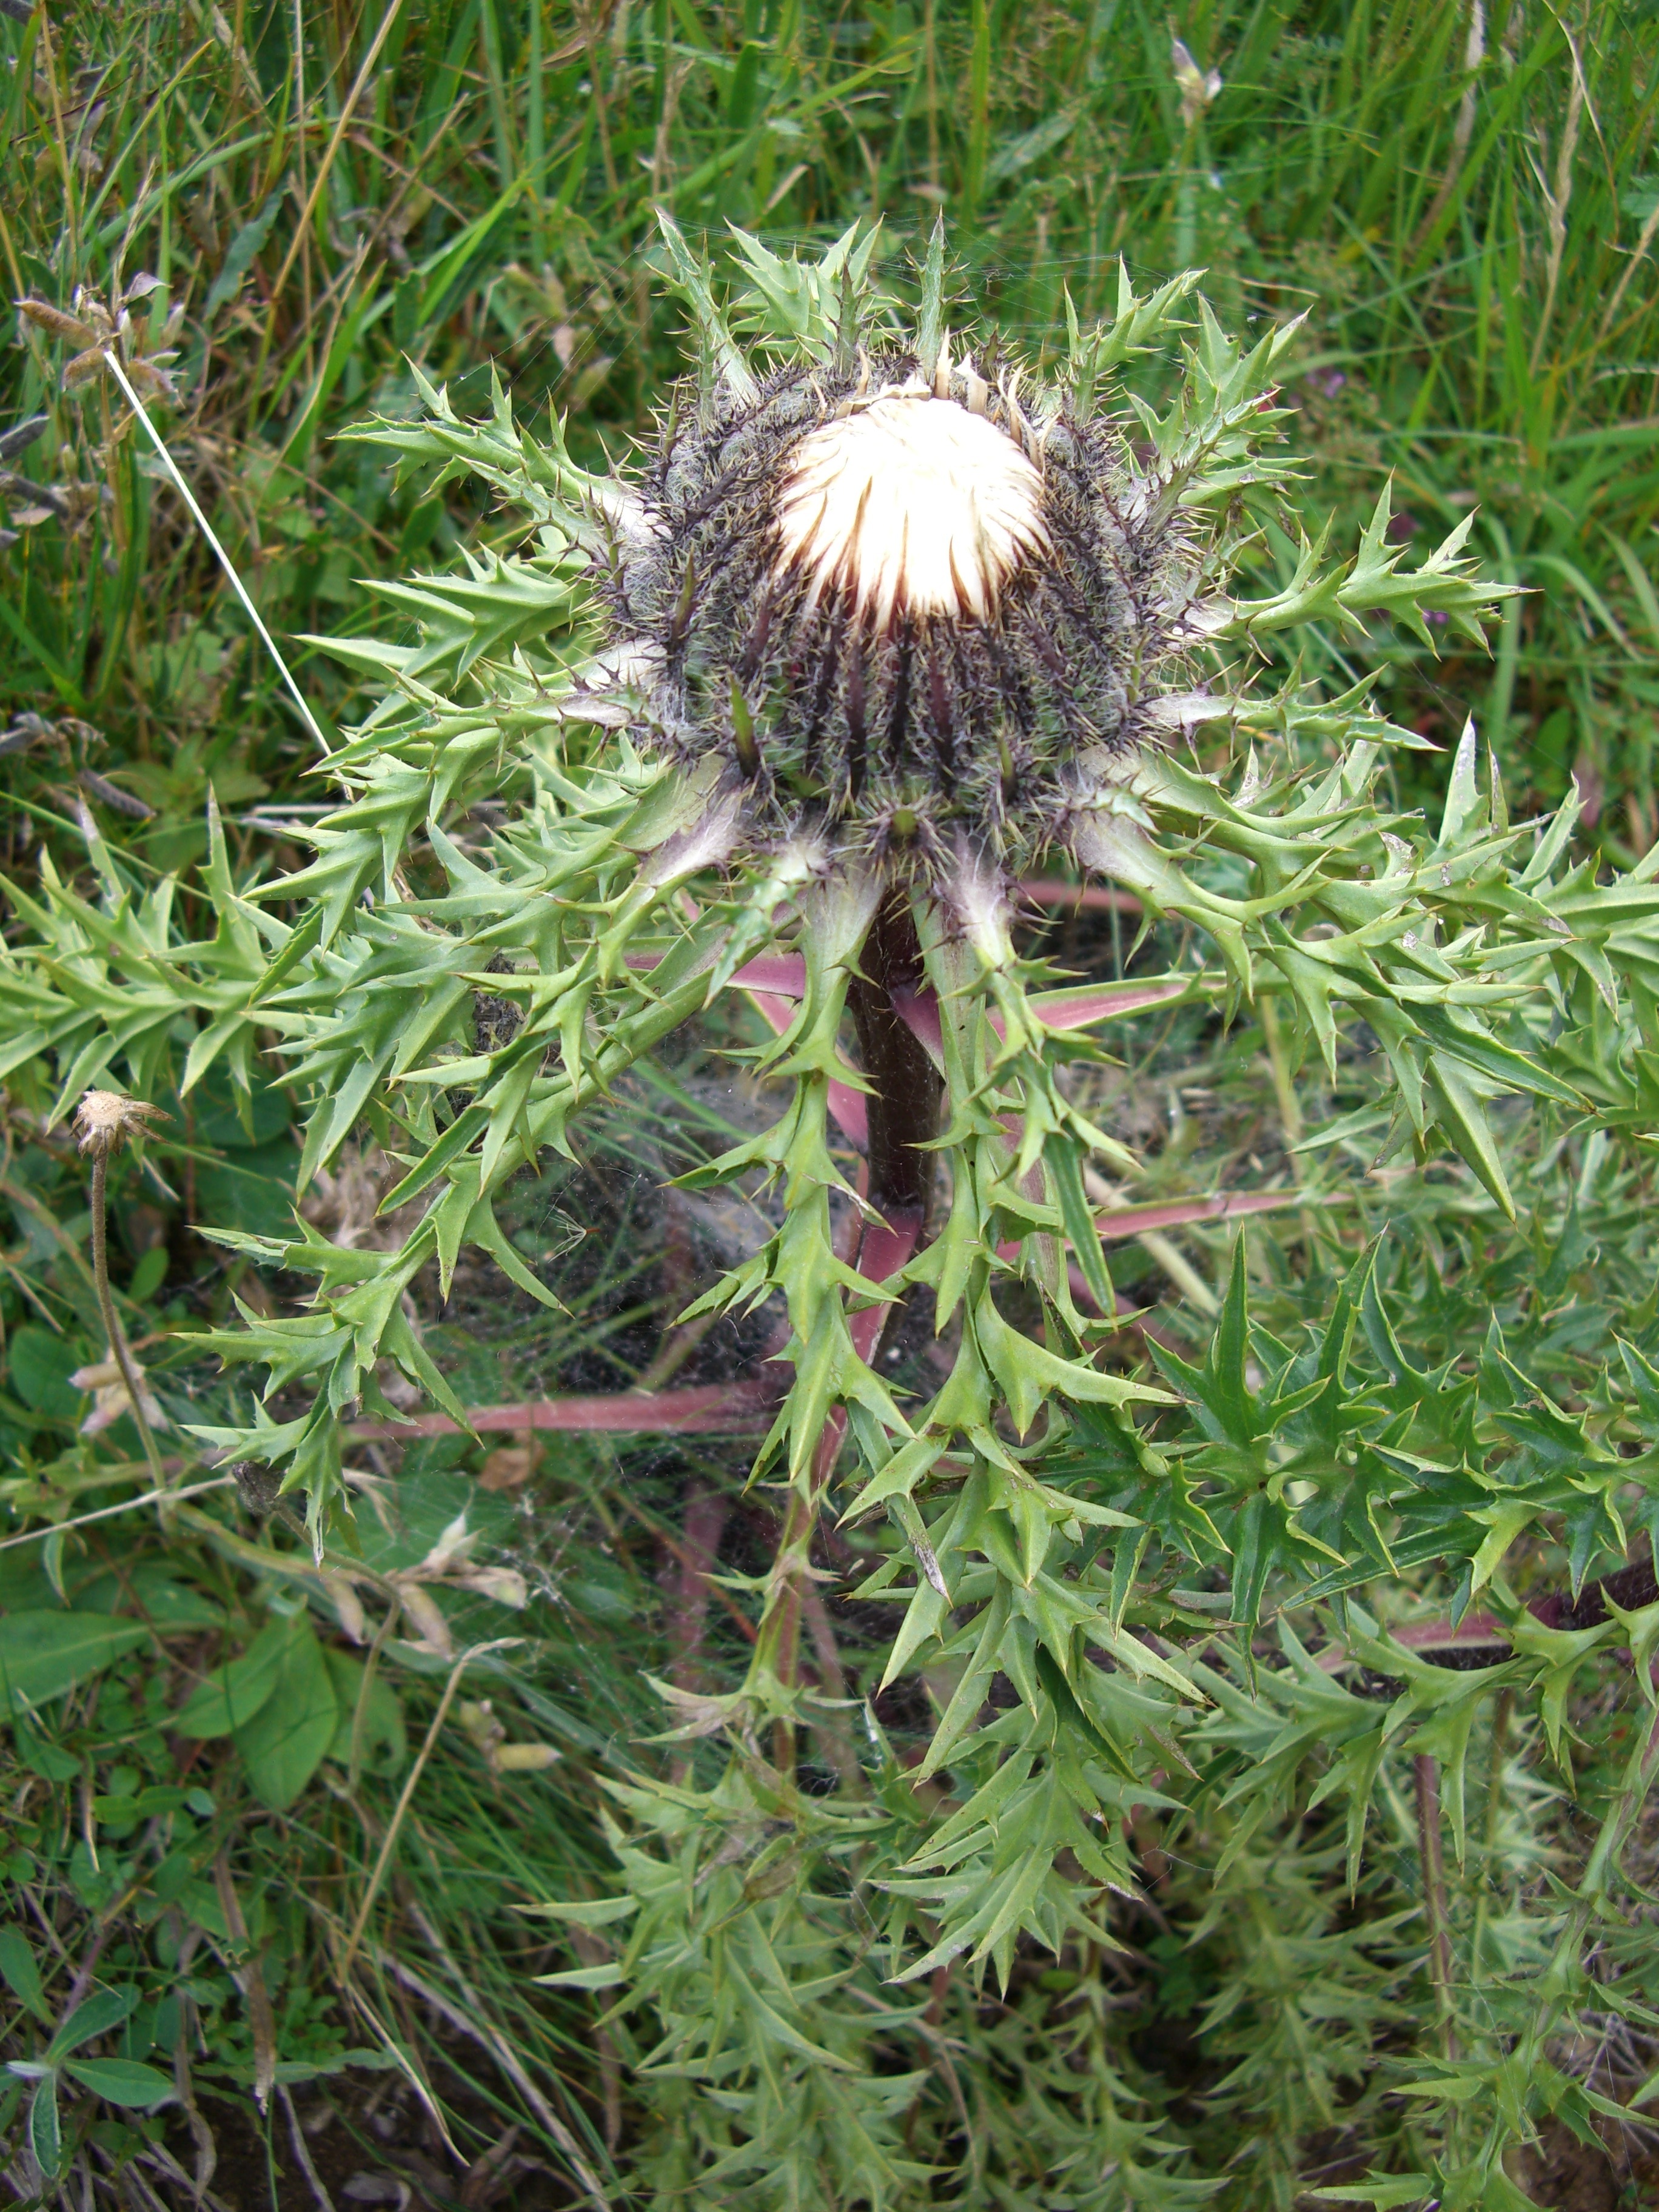
grass, prickly, plant, flower, botany, flora, wildflower, thorns, thistle, closed, silver thistle, flowering plant, daisy family, carlina acaulis, grass family, land plant